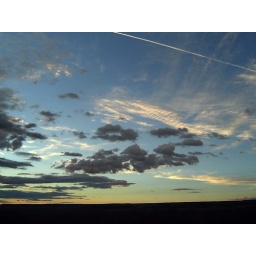
clouds over grand canyon 2